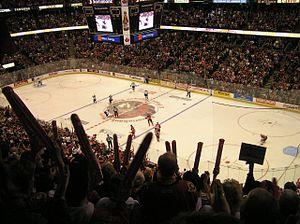
Le Centre Canadian Tire est une salle omnisports située dans le quartier de Kanata à l'ouest d'Ottawa, en Ontario.